Cambridge Camden Society

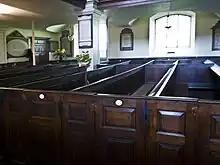
Box pews of the type condemned by the society in St Paul's Church, Birmingham

The Society's favourite, however, was undoubtedly William Butterfield. The architect was a man of tremendous religious conviction who refused to build for Roman Catholics. Despite his frequent infringements of the rules set out by "The Ecclesiologist", Butterfield retained a special status with the Society which culminated in its high praise of All Saints, Margaret Street, around the corner from Wells Street. Despite numerous violations of its principles, such as his use of brick, expressly forbidden by "The Ecclesiologist", the Society went so far as to bankroll Butterfield's church. Although the Cambridge Camden Society claimed to be solely concerned with architecture, its criticism and praise of designers was often based as much on their personal convictions as it was on Gothic correctness.